Tavaj Linhas Aéreas

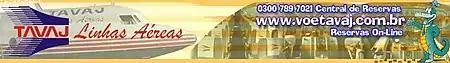

The airline traces its origins to an air taxi company Taxi Aéreo Vale do Juruá, established in Cruzeiro do Sul in September 1972. In March 1994 it was transformed into a regional scheduled operator, changed its name to TAVAJ Transportes Aéreos Regulares S/A, and moved its base to Rio Branco. In 2002 TAVAJ moved its base again, this time to Manaus. It ceased its operations in 2004.